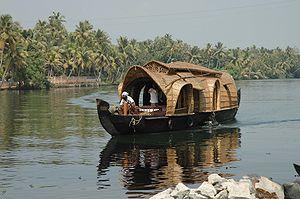
Une habitation flottante, ou maison bateau, est un type de logement flottant, aménagé sur un bateau, une péniche, ou une plateforme à flotteur, motorisée ou non, sur fleuve, lac, ou mer.
Le district de Kottayam, ആലപ്പുഴ ജില്ല est l'un des quatorze districts de l'État du Kerala en Inde.